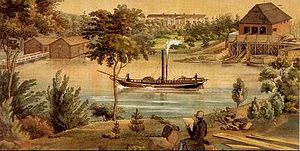
Storfyrstendømmet Finland / Økonomi, næringsliv og sociale forhold
Første dampskib på Saimen, omkring 1840
Storfyrstendømmet Finland var forgængeren for det moderne Finland. Det eksisterede i perioden 1809-1917 som en del af det Russiske Kejserrige og havde den russiske zar som storfyrste.